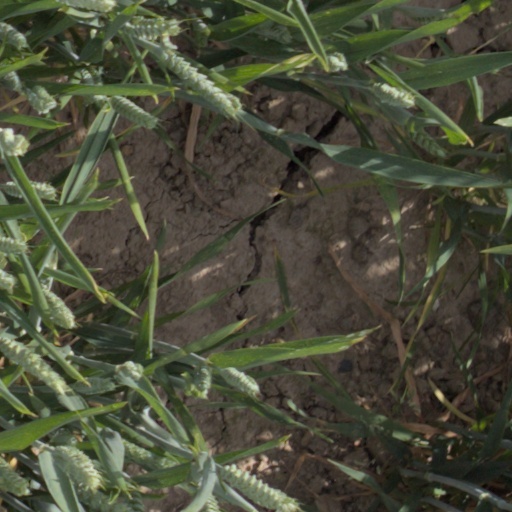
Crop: wheat